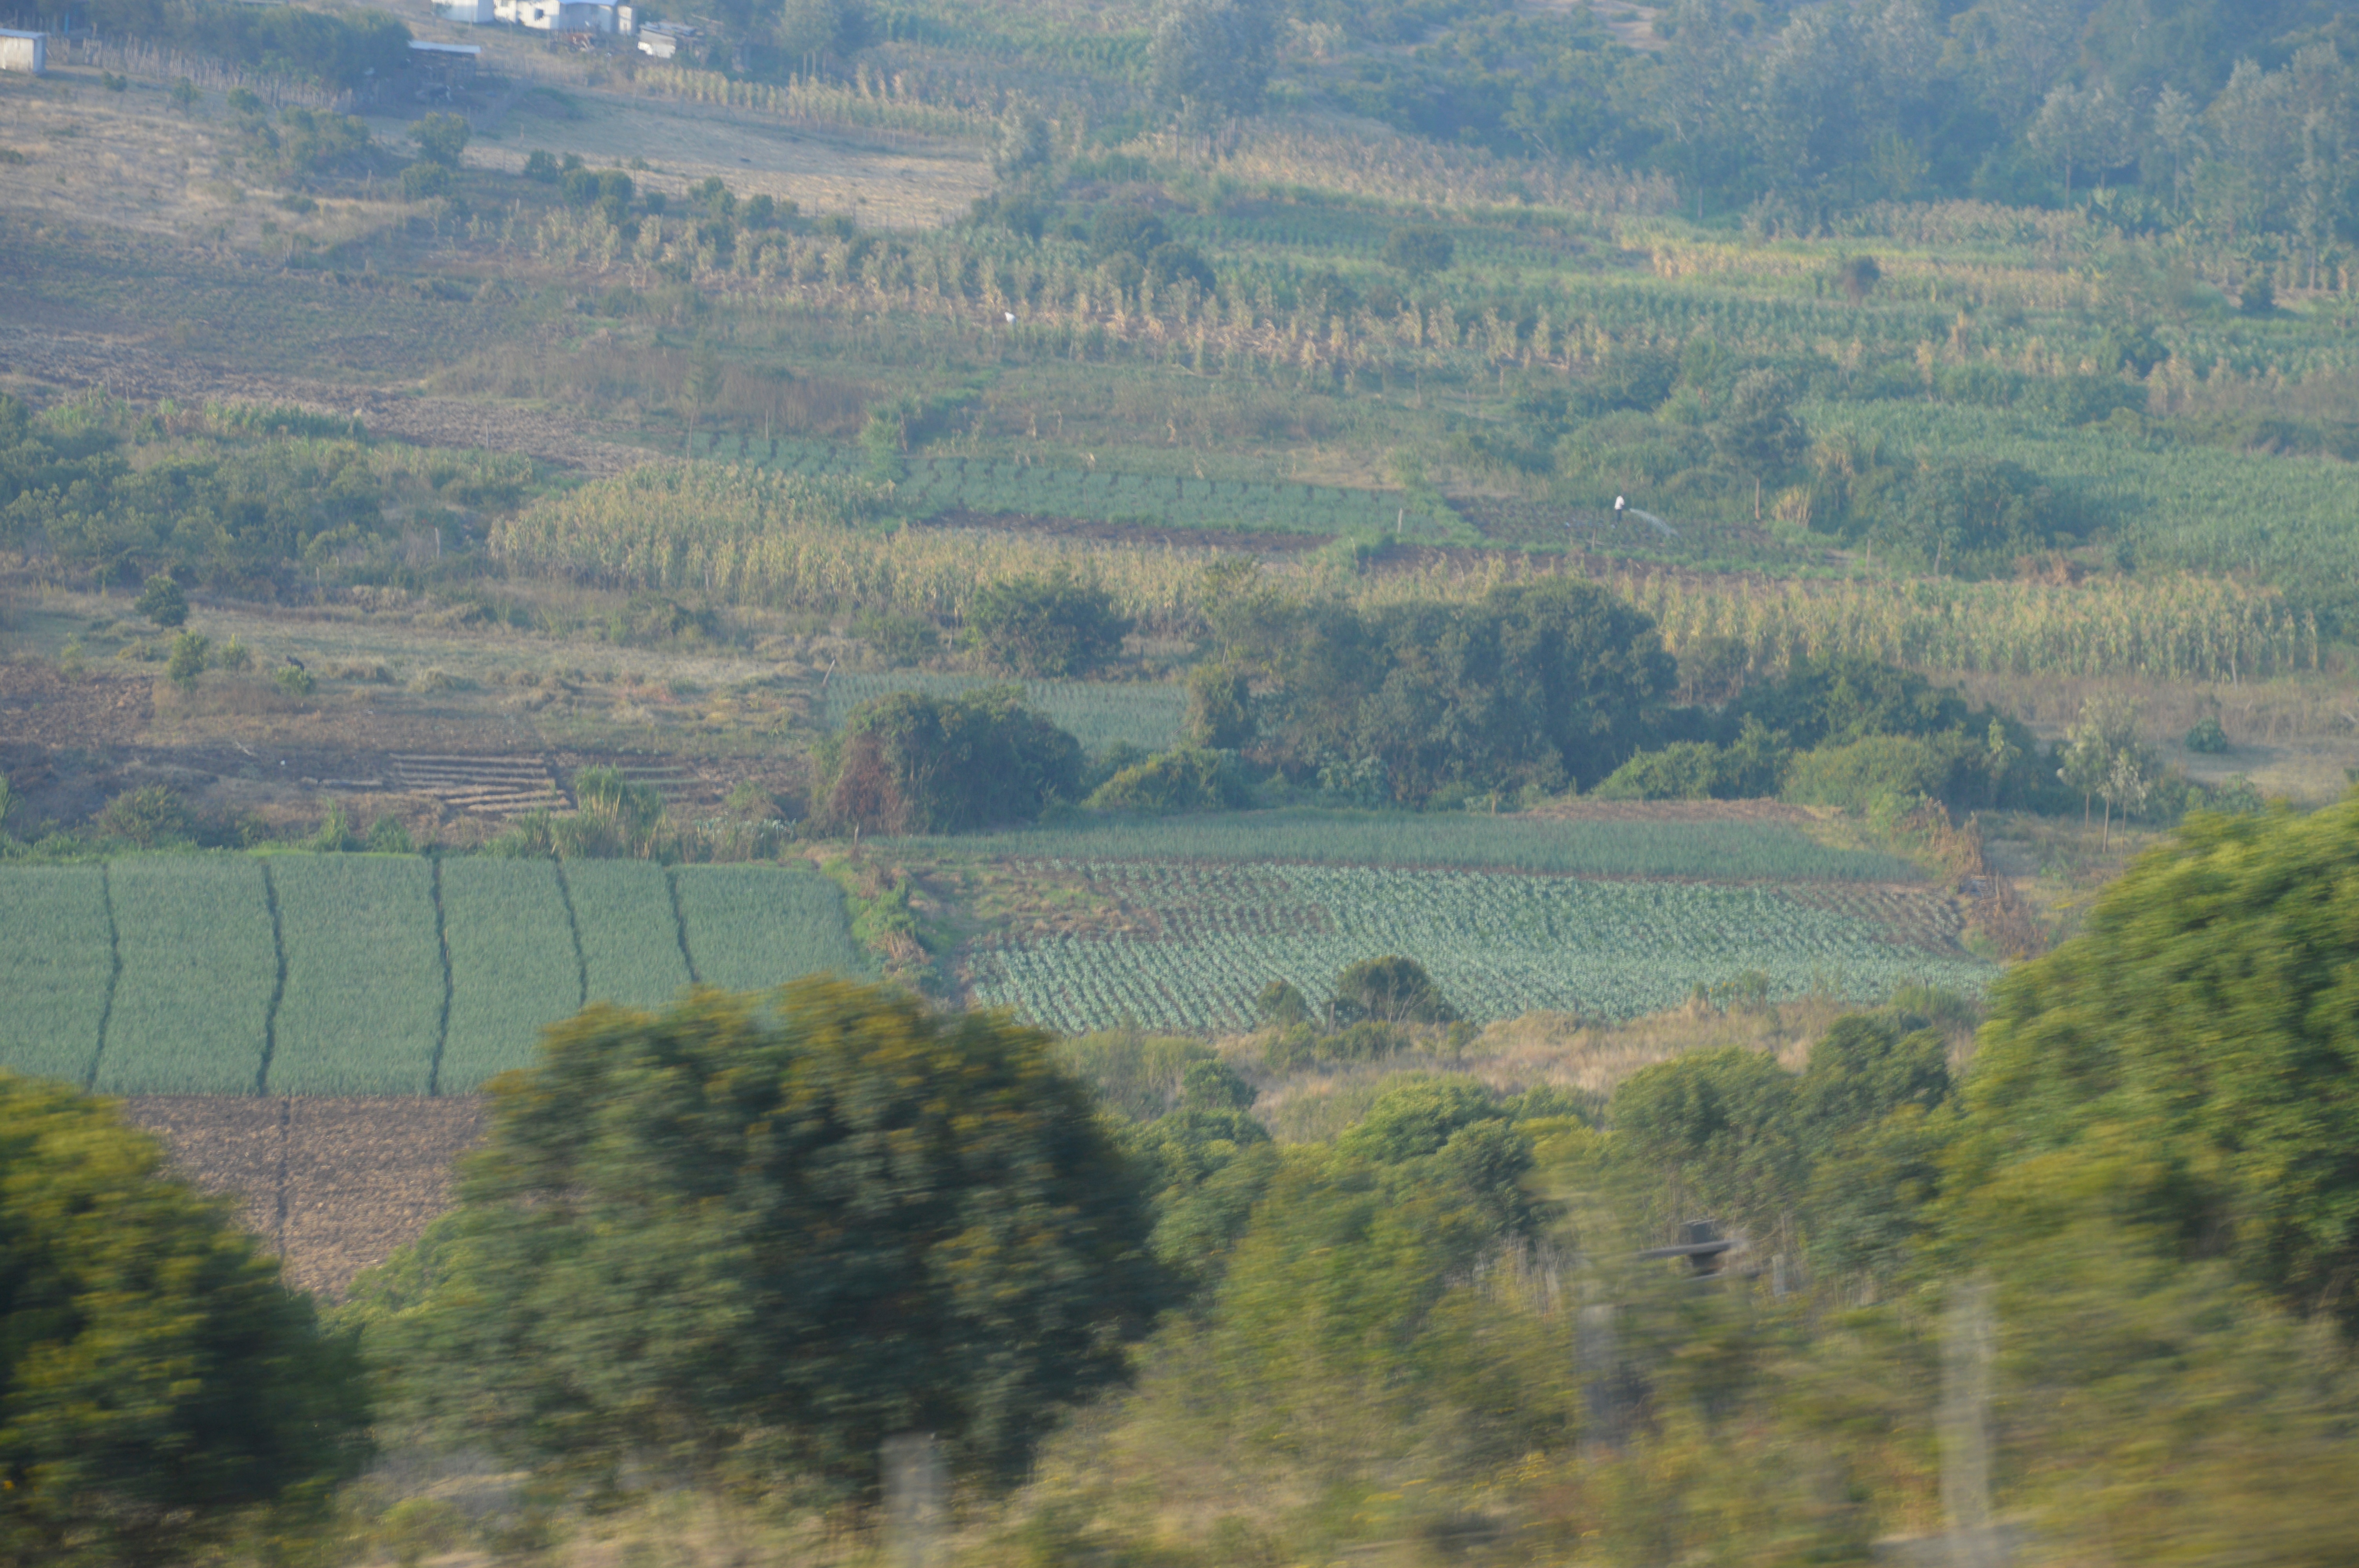
landscape, tree, forest, mountain, field, hill, valley, reservoir, agriculture, plateau, habitat, ecosystem, rural area, aerial photography, atmospheric phenomenon, mountainous landforms